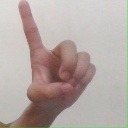
अक्षर: ड